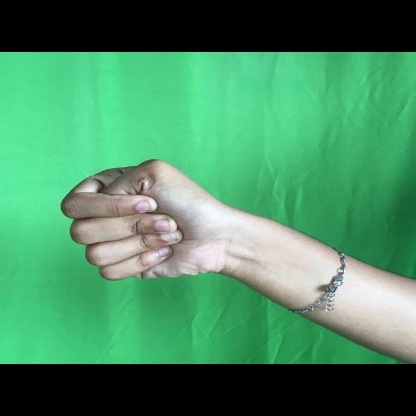
Mudra: Mushti